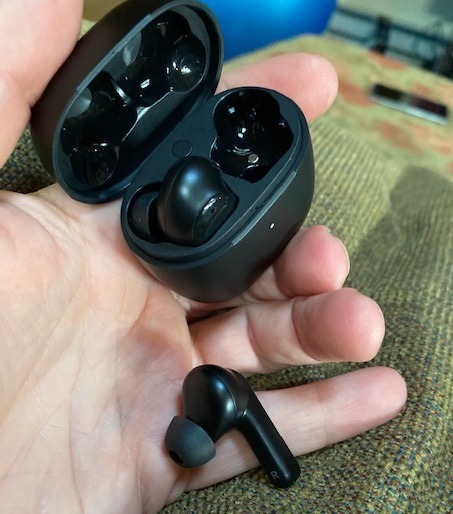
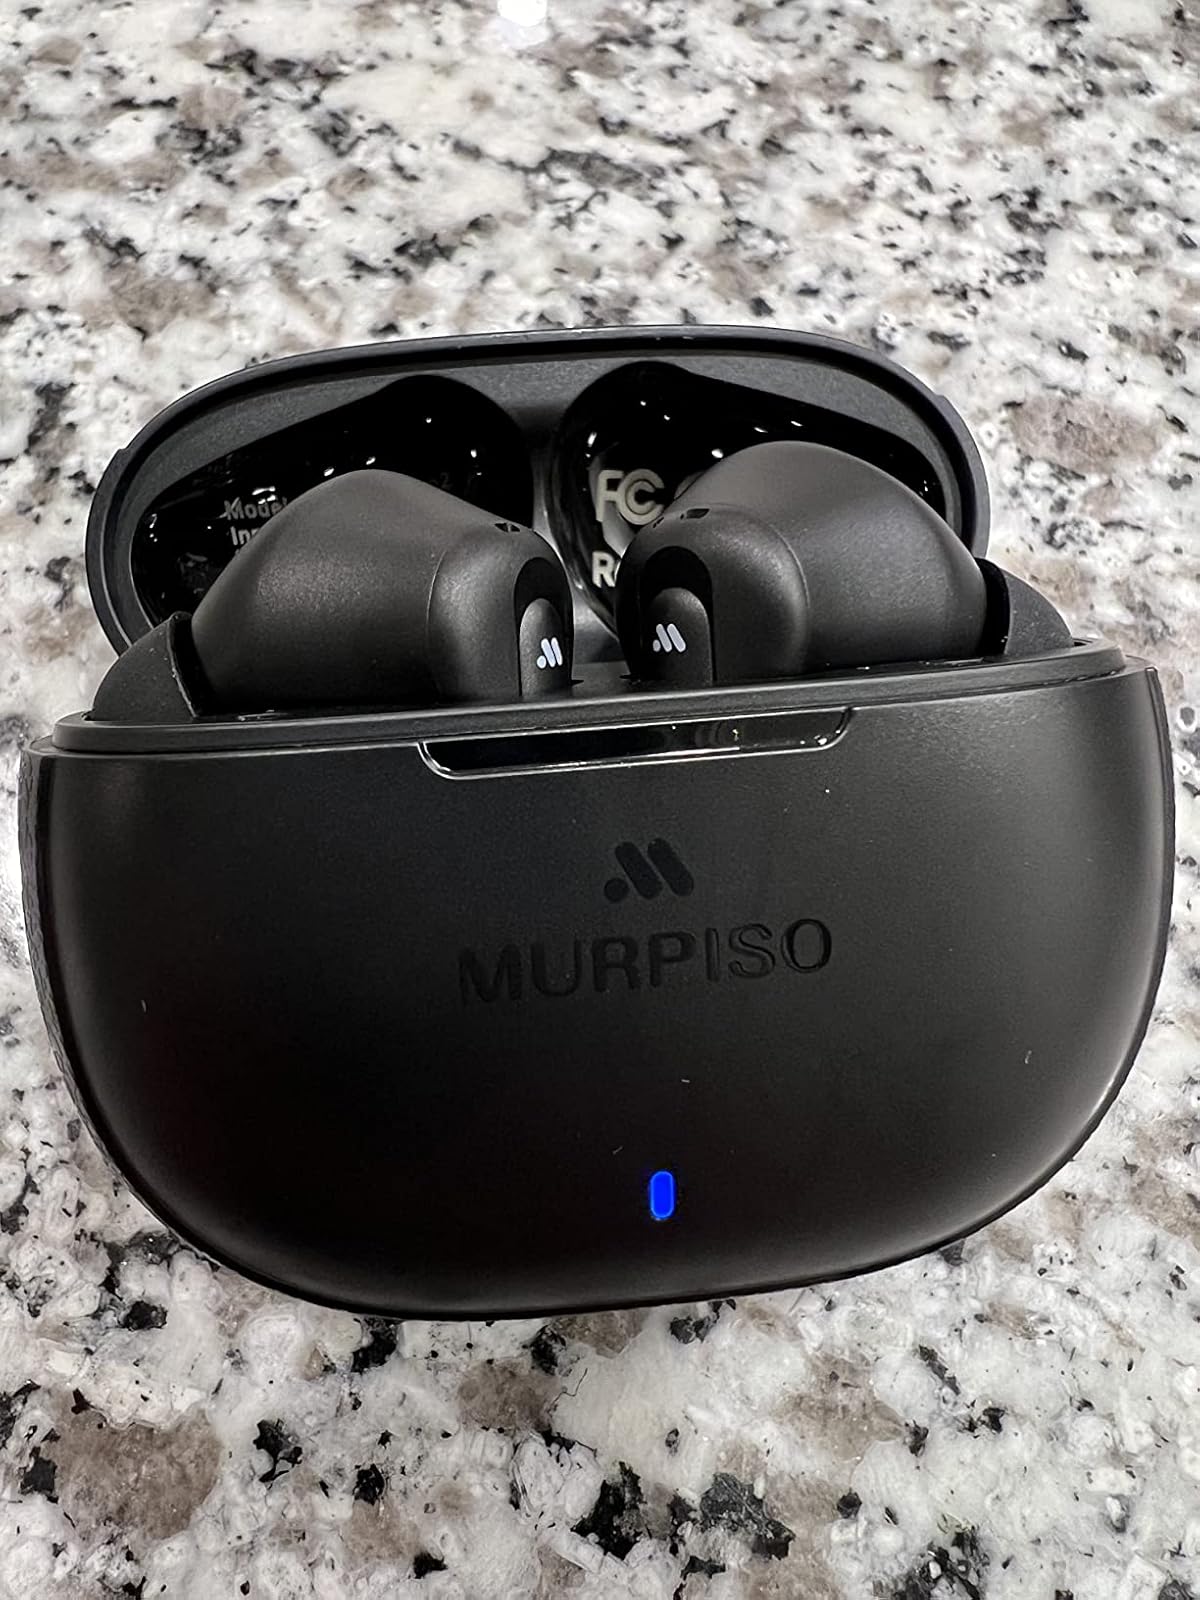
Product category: earbuds
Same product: no